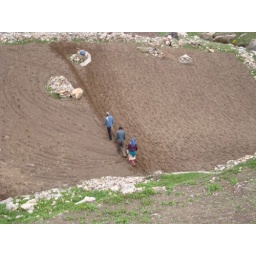
farming in hard conitions. the person in the middle is the bull